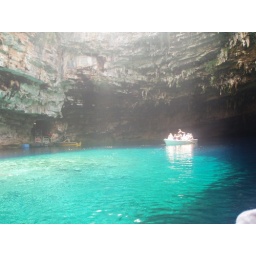
This was an underground lake until the roof caved in during the big 'quake, the stones make the water this colour aparently